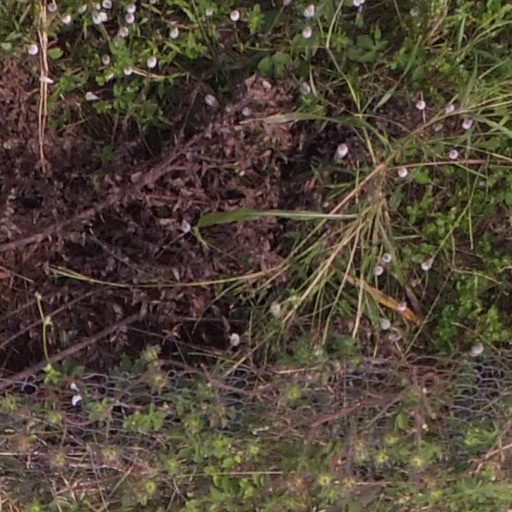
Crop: maize; corn